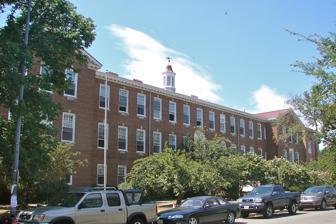
Building: Janney Elementary School
Country: United States of America
Year built: 1925
United States historic place Janney Elementary School U.S. National Register of Historic Places D.C. Inventory of Historic Sites Location 4130 Albemarle Street, NW , Washington, D.C. Coordinates 38°56′52″N 77°4′50″W / 38.94778°N 77.08056°W / 38.94778; -77.08056 Built 1925 Architect Albert L. Harris MPS Public School Buildings of Washington, D.C. and Tenleytown in Washington, D.C.: Historic and Architectural Resources, 1770-1941 NRHP reference No. 10000241 Significant dates Added to NRHP May 10, 2010 Designated DCIHS November 19, 2009 The Janney Elementary School is a public elementary school from Pre-K through 5th grade. A part of the District of Columbia Public Schools , it enrolls approximately 740 students. The building itself is noted as a historic school building, located at 4130 Albemarle Street, Northwest, Washington, D.C. , in the Tenleytown neighborhood. History Janney Elementary School opened in 1925, as: the last word in modern schoolhouse construction. It will have two distinctive features which other buildings of its type in the District lack – a combination gymnasium and assembly hall and adequate outdoor play space. It was designed by Municipal Architect Albert L. Harris . It was deemed significant for its architecture: The Janney Elementary school is a three-story, three part brick building with a long central pavilion, two end wings and a rear auditorium/gymnasium. The central block, east wing and auditorium were all constructed in 1925; the west end wing, constructed in 1932, completed the building as planned. Designed by Municipal Architect Albert Harris, Janney Elementary School is executed in a Colonial Revival style characteristic of the architect, and built as the first of Harris’s “extensible” schools for the city. Harris developed the “extensible” school plan in an effort to implement the School Board’s aggressive Five Year Building Program of the 1920s that sought to provide new schools especially in the city’s developing neighborhoods. Janney Elementary School provides an excellent example of an extensible school as discussed in the sub-context, “The Municipal Architects Office, 1910–1930” as detailed and evaluated in the Multiple Property Document Public School Buildings of Washington, D.C., 1864–1960. It was named for Bernard T. Janney , and it was deemed significant also in education: The Janney Elementary School was built in 1925 to relieve overcrowding at the older, 1882 Tenley School in Tenleytown. The school was named for Bernard T. Janney, a much-admired educator who served as supervisor of the Georgetown schools in the District of Columbia from 1874 until 1916. At the time of its construction, Tenleytown was experiencing a major population boom as the former 19th-century working-class village was being transformed into a residential neighborhood of the District of new single-family, detached dwellings that catered to the city’s burgeoning white professional class. Janney Elementary School, which still serves as a neighborhood elementary school, survives as an excellent illustration of the 20“’-century institutional growth and maturation of Tenleytown from rural village to urban neighborhood, as detailed in the sub-context “Institutional Growth of Tenleytown” in the Multiple Property Document, “Tenleytown in Washington, D.C.: Historic and Architectural Resources, 1770–1941.” In 1926, principal Blanche Pulizzi provided space for Tenleytown's public library.  In 1932, the west wing was completed.  A renovation started in 2010, and was completed in 2011. A separate renovation took place in 2012, that expanded the west wing of the school, and added classrooms. It was listed by the D.C. Historic Preservation Review Board, in 2009. It was listed on the National Register of Historic Places , in 2010. Its principal is Danielle Singh. See the two MPS documents: See also National Register of Historic Places listings in Washington, D.C. References